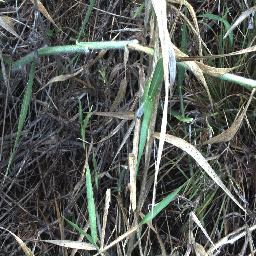
Label: negative